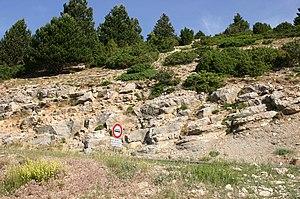
En France, la « restauration des terrains en montagne » est une opération de stabilisation et de restauration des sols de pentes. Elle fait appel en raison du contexte et des risques particuliers à des techniques de génie civil, de génie végétal et de génie écologique spécialisées, adaptées à différents contextes.
La flore du mont Ventoux est riche et exceptionnelle grâce à la configuration du massif et son exposition. Elle croît sur les deux versants : le versant sud est bien exposé au soleil et la végétation y est méditerranéenne presque jusqu'au sommet. Le versant nord est moins ensoleillé et sa flore est médioeuropéenne.